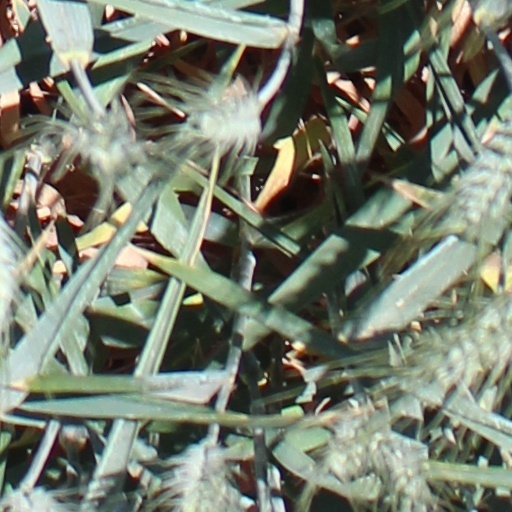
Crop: wheat